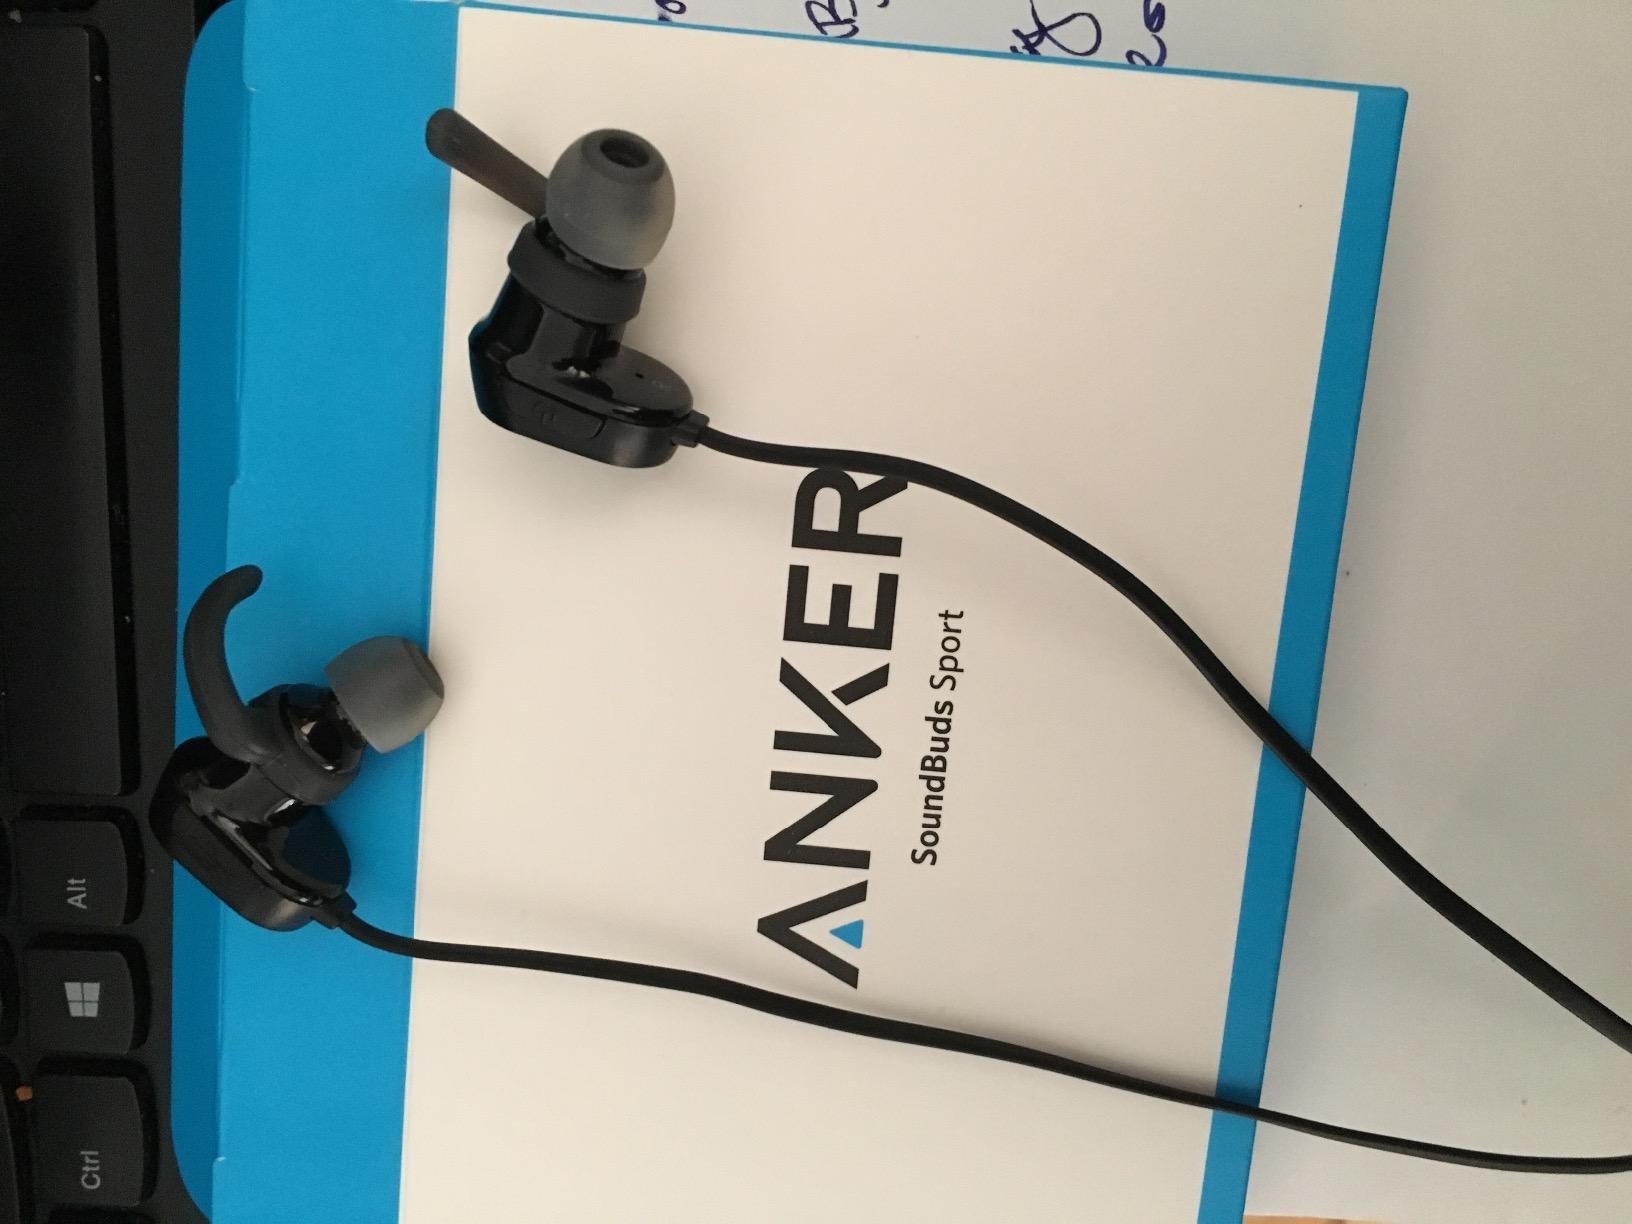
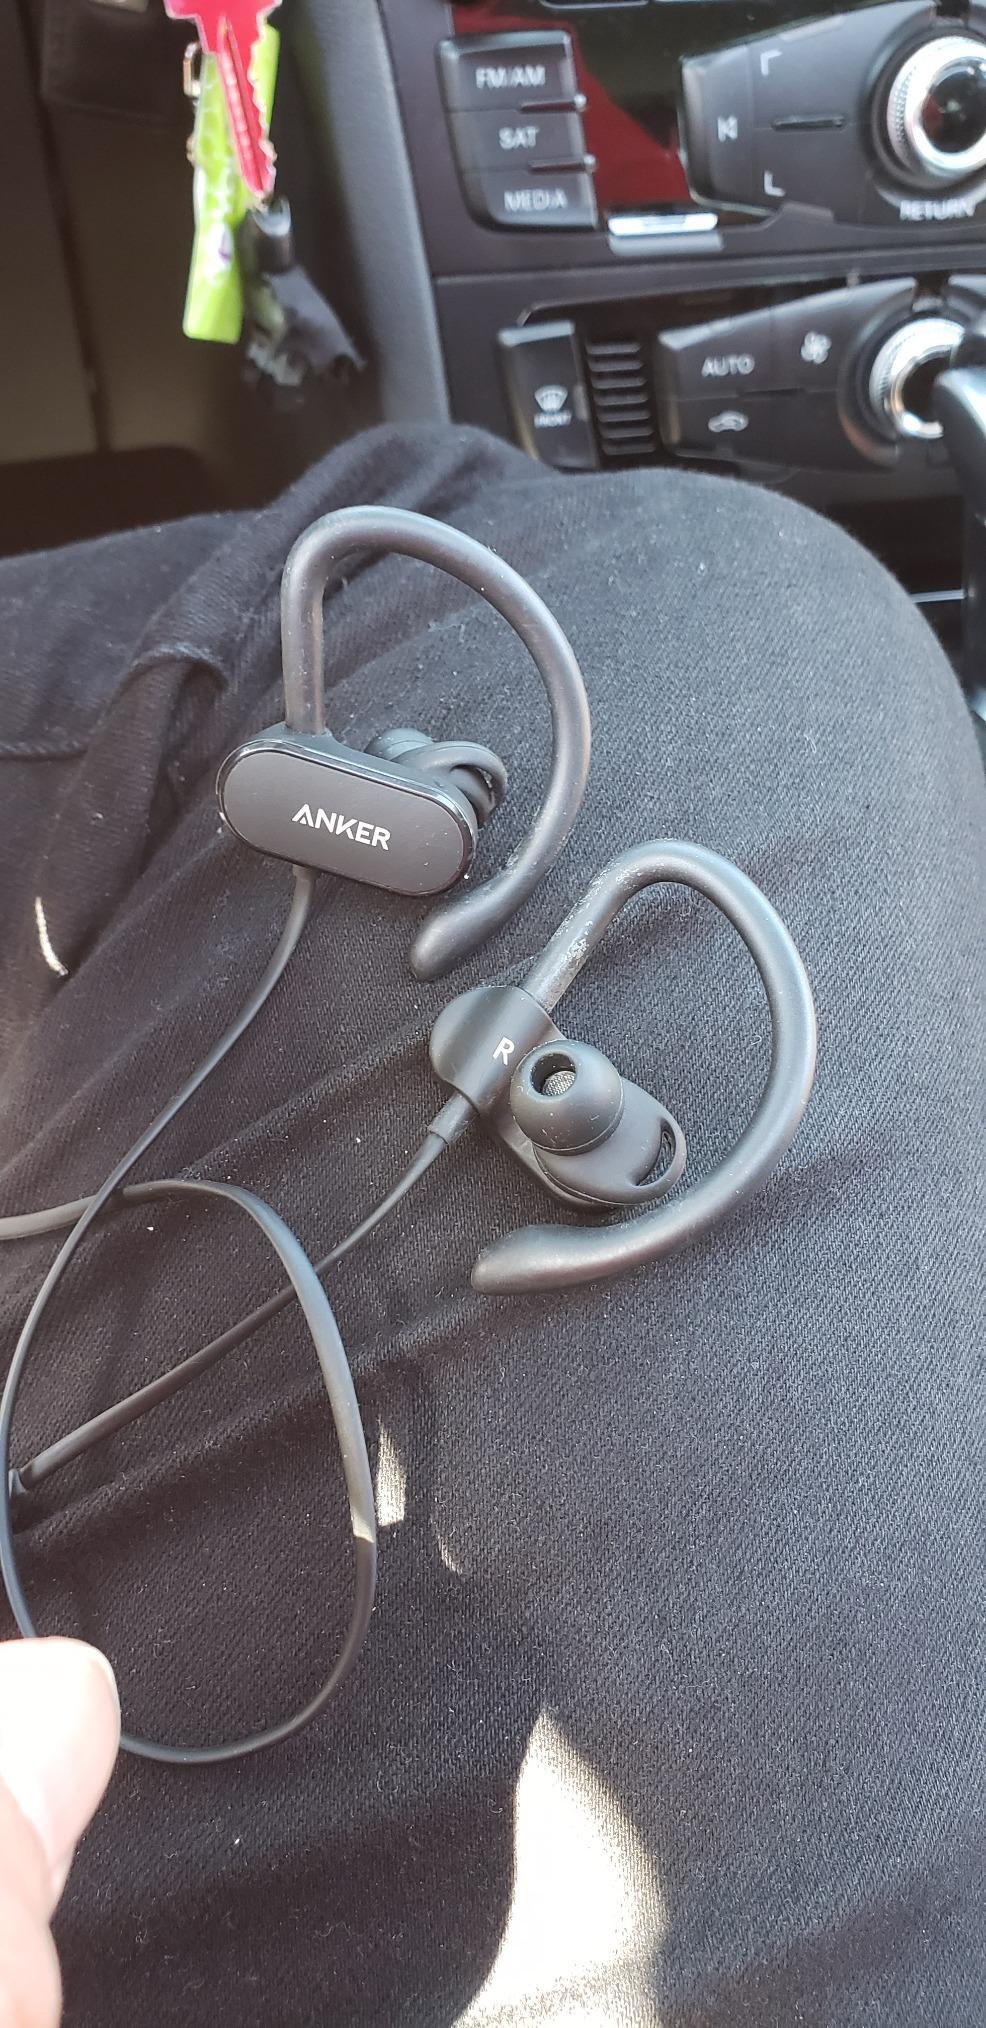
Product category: headphones
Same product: no